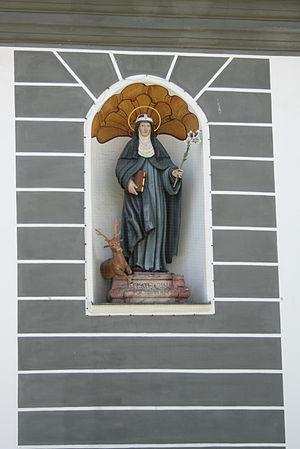
Catherine de Suède aussi nommée Catherine de Vadstena - 1322-1381 était la fille de sainte Brigitte de Suède et l'abbesse du couvent de Vadstena de l’ordre de Sainte-Brigitte.